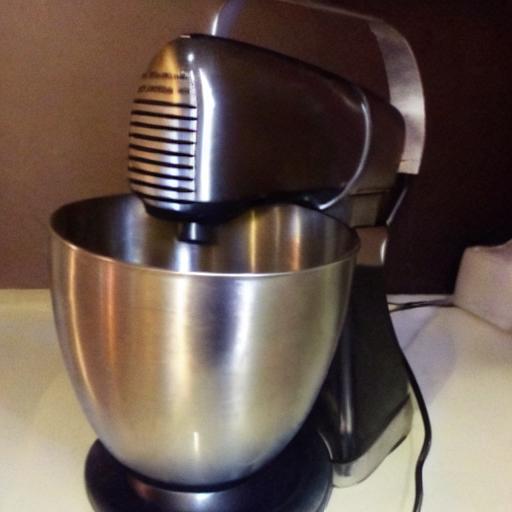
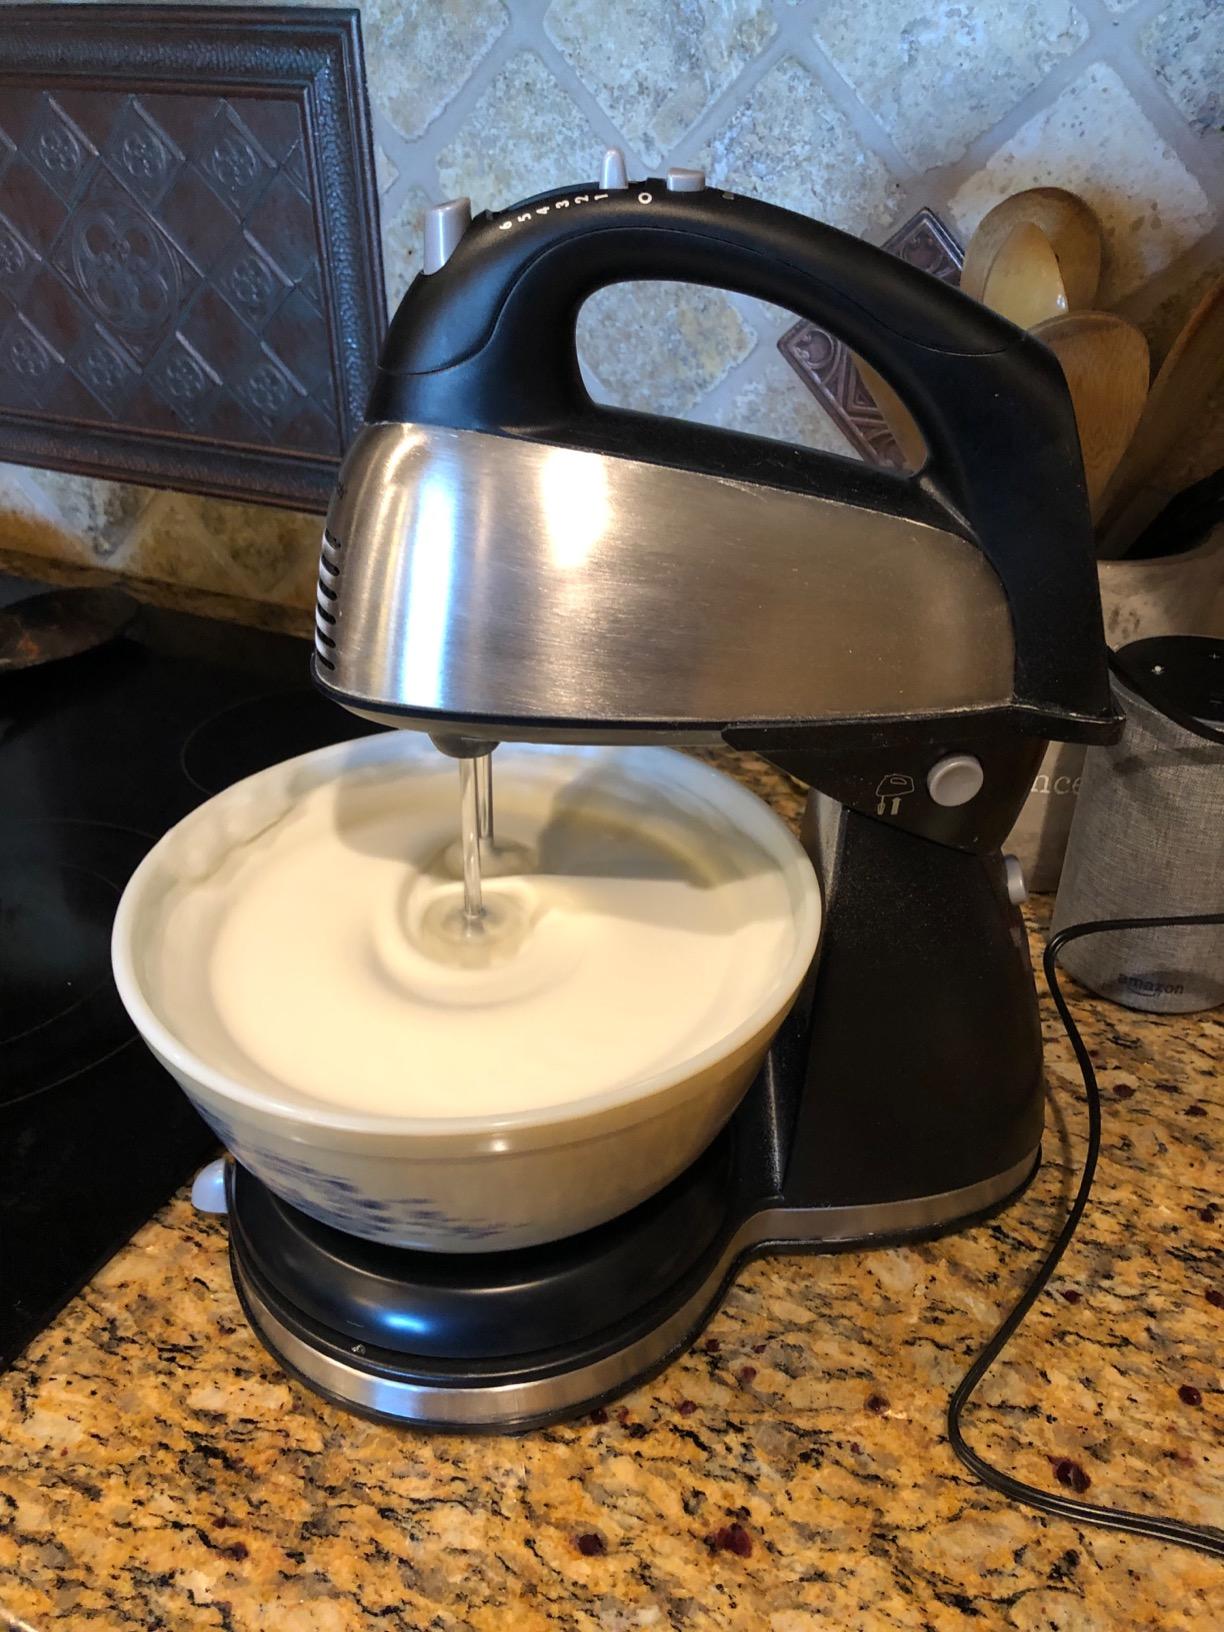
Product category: items_mixer
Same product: no